Ronald Grossarth-Maticek

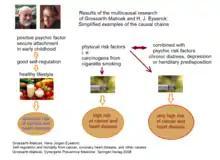

Beginning around 1984 Grossarth worked in collaboration with the London psychologist Hans Eysenck. Eysenck played no role in the initiation of Grossarth's studies, nor had much influence over the process of most of the data-gathering. Eysenck would suggest analysis of the existing data and suggested that certain variables be explored more systematically. Their joint work was published during the years 1985-2000.